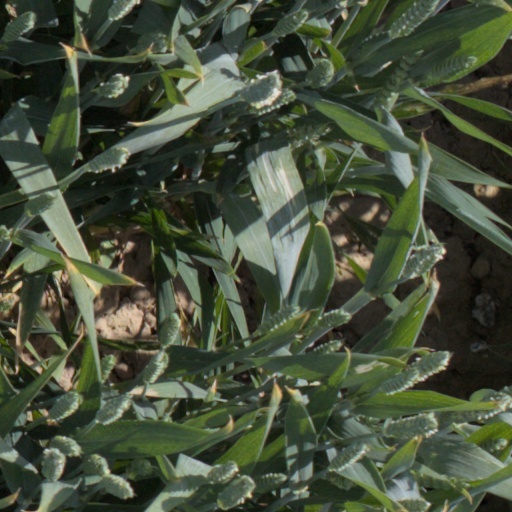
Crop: wheat